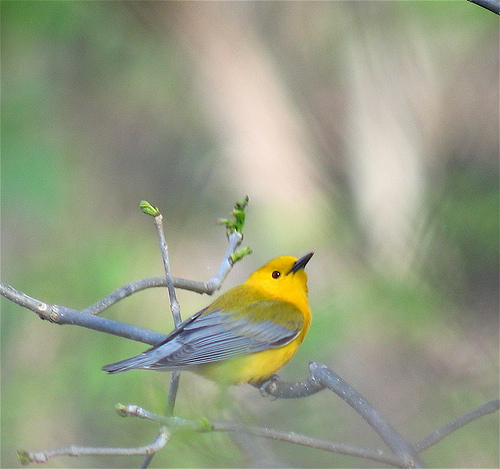
the yellow bird has a black beak and grey wings with yellow belly.
bird has yellow body feathers, yellow breast feathers, and black beaka small bird with a yellow belly, face, and coverts and gray rectrices and wings.
a bird with a yellow crown and a black bill.
this small bird has grey and green wings, and a yellow head and belly.
this bird has wings that are grey and has a yellow body
this particular bird has a yellow belly and gray sides and a black bill
this bird has wings that are grey and has a yellow belly
this bird has a yellow crown, grey primaries, and a yellow belly.
this bird is yellow and gray in color, and has a black beak.
Species: Prothonotary Warbler